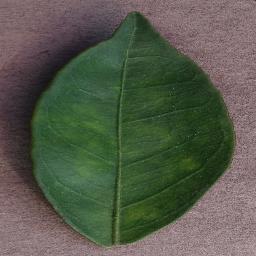
Label: Orange___Haunglongbing_(Citrus_greening)